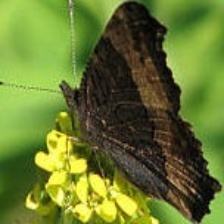
Species: MILBERTS TORTOISESHELL
Butterfly family (ImageNet category): admiral